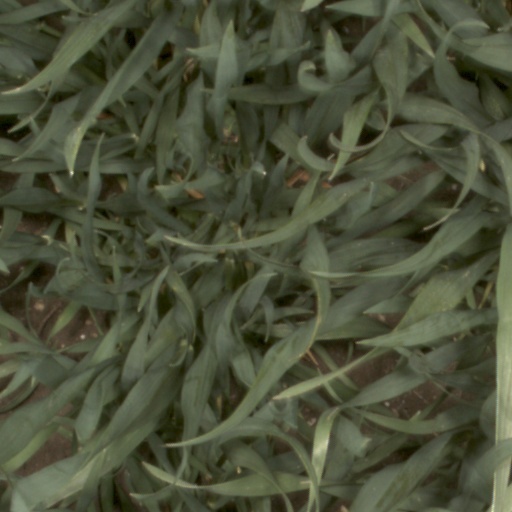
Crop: wheat